Tekeli Mehmet Pasha Mosque

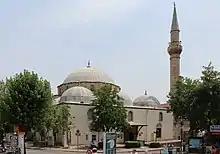
Tekeli Mehmet Paşa Mosque in Antalya.

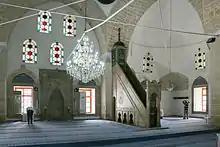
Interior of the Mosque

The Tekeli Mehmet Paşa Mosque is a mosque in the city of Antalya, Turkey. The mosque takes its name from Lala Mehmed Pasa.